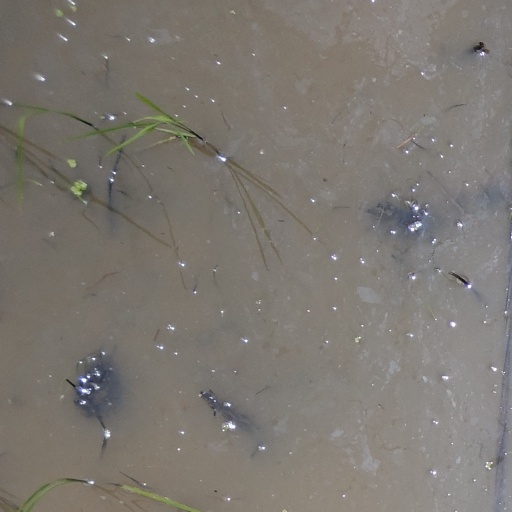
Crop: rice